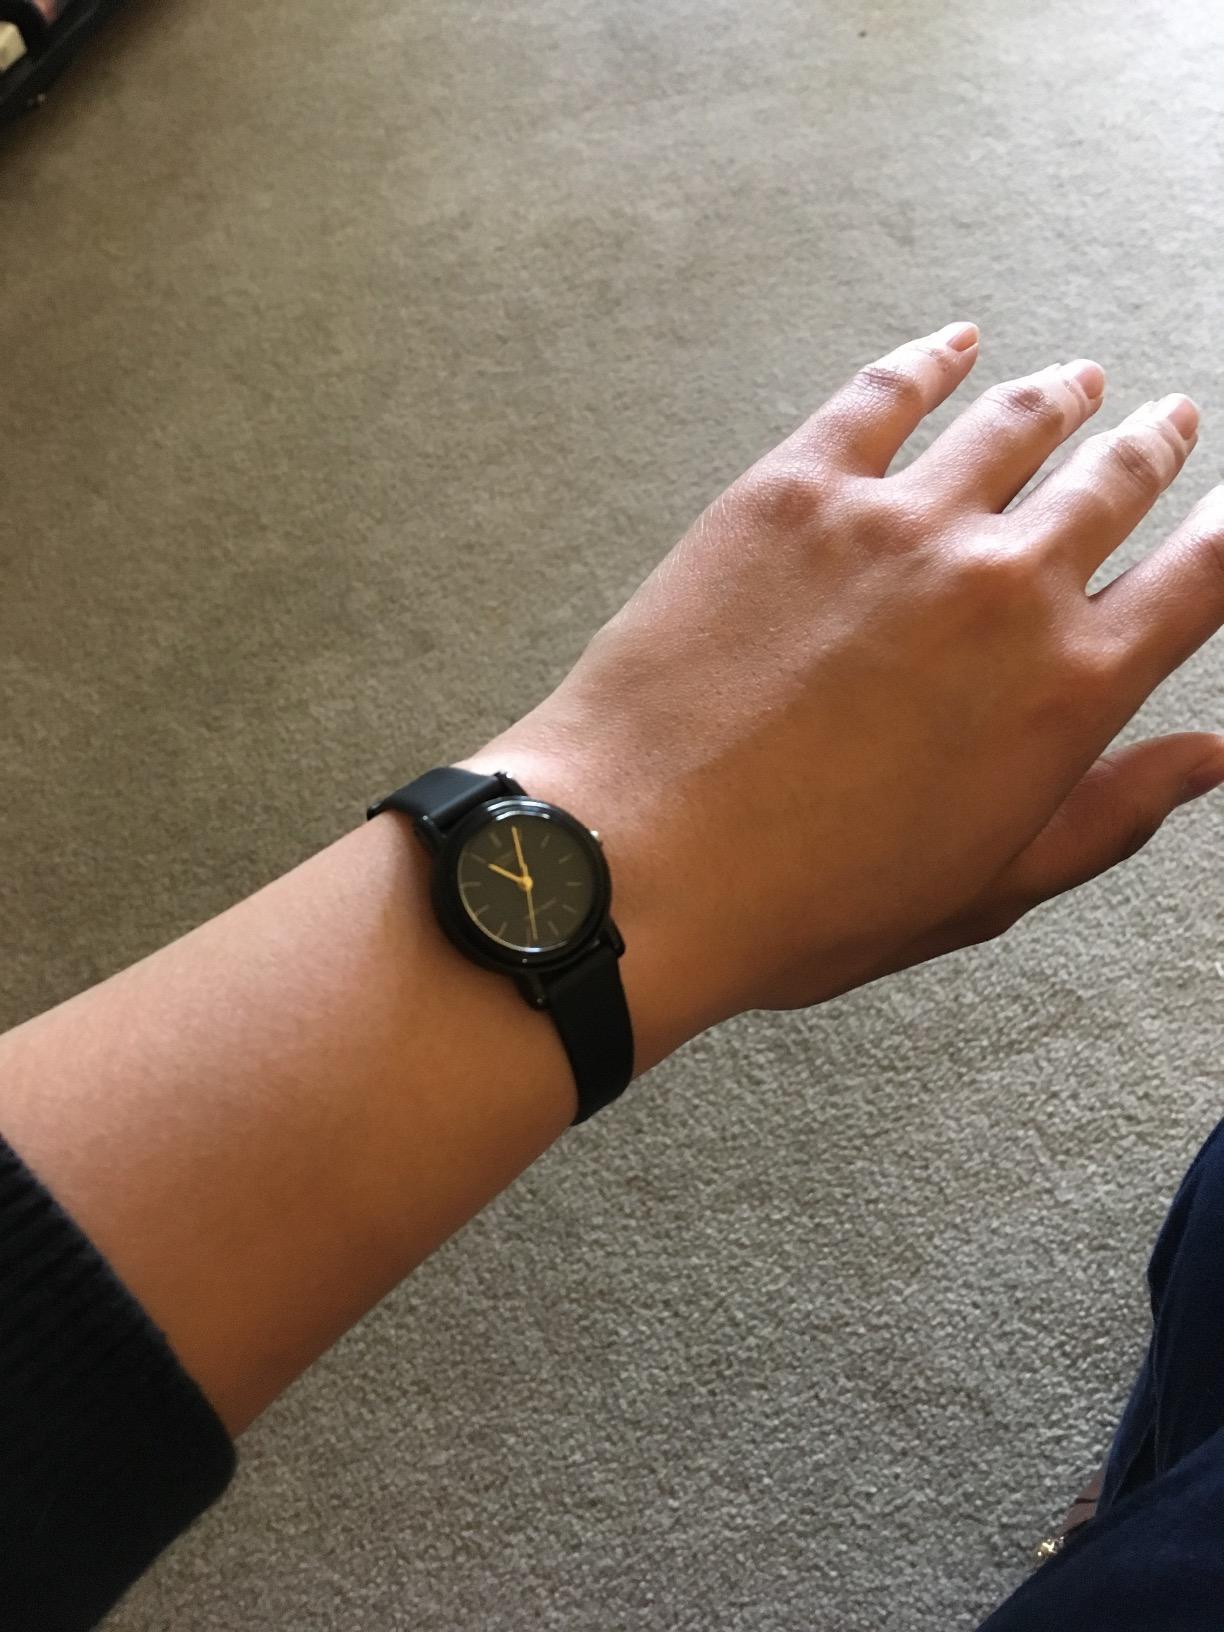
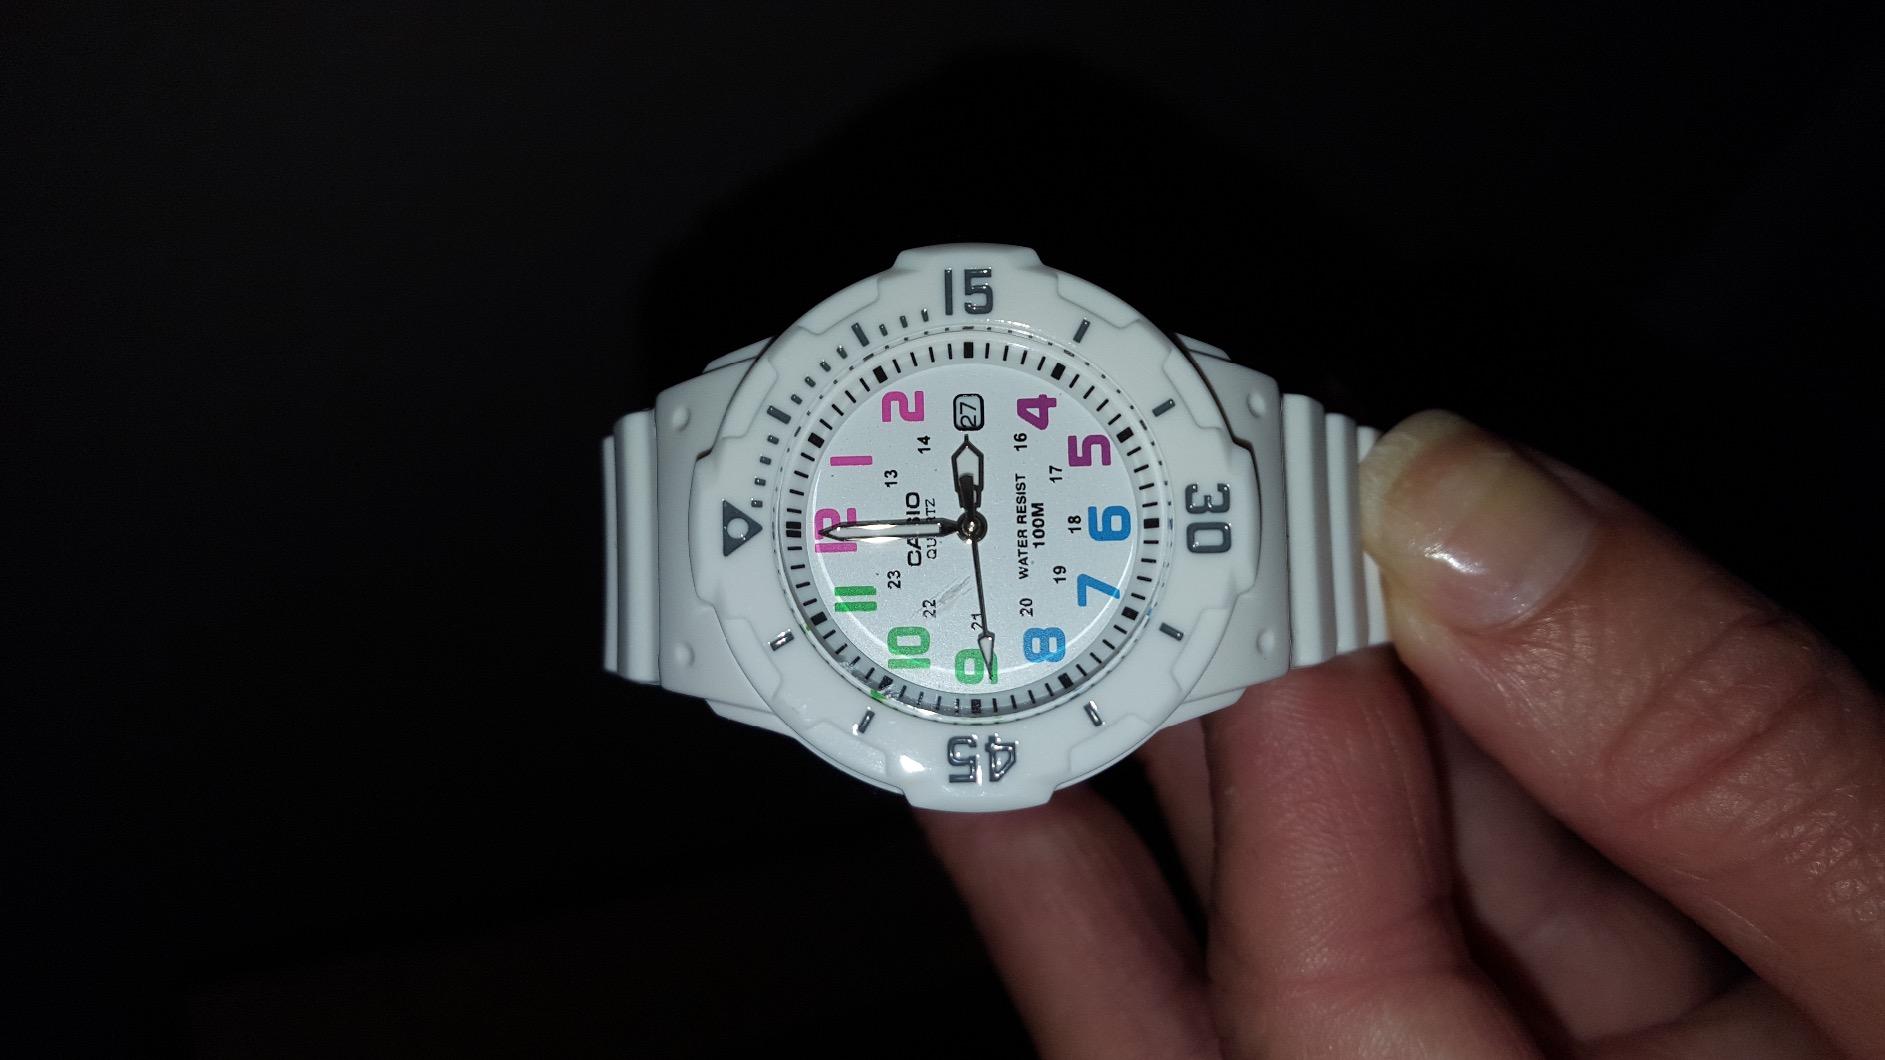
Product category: accessories_watch
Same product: no